Question: Please indicate a possible affordance area of hold_bottle that can be used for holding
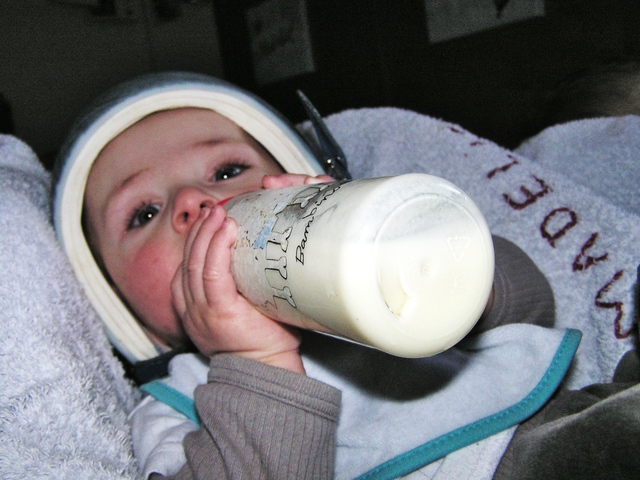
Answer: [173.714, 174.0, 497.714, 357.429]